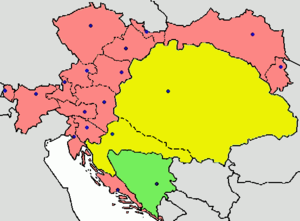
François-Joseph Iᵉʳ, né le 18 août 1830 à Vienne et mort le 21 novembre 1916 dans la même ville, est empereur d’Autriche et roi apostolique de Hongrie. Membre de la maison de Habsbourg-Lorraine, il règne sur l'Autriche et la Hongrie du 2 décembre 1848 au 21 novembre 1916. Du 1ᵉʳ mai 1850 au 24 août 1866, il occupe également la fonction de président de la Confédération germanique.
Le royaume de Hongrie est le terme historiographique donné à différentes entités politiques de la Hongrie au Moyen Âge, à l'époque moderne et jusqu'à l'époque contemporaine. La date de création du royaume remonte à l'an 1001, lorsque Étienne transforme l'ancienne grande-principauté en royaume chrétien. L'unité du royaume est mise à mal lors de l'occupation ottomane d'une partie du pays en 1526, durant laquelle deux territoires se disputent la continuité royale. Le royaume de Hongrie recouvre l'essentiel de son territoire médiéval dans le cadre du compromis austro-hongrois signé en 1867 et conserve son régime après le démantèlement du pays en 1920 jusqu'à 1946, sous la forme d'une régence. Entre l'an 1001 et 1946, le royaume de Hongrie a cessé d'exister à trois reprises : lors de la Révolution hongroise de 1848, de la République démocratique hongroise de 1918 et de la République des conseils de Hongrie de 1919. Depuis 1946, la Hongrie est une république.
La Leitha est une rivière d'Europe centrale, formée par la réunion de deux torrents. Entre Ebenfurth et Leithaprodersdorf et entre Bruck an der Leitha et Gattendorf, la Leitha sert aujourd'hui de frontière entre la Basse-Autriche et le Burgenland. Avant 1921, elle constituait la frontière entre l'Autriche et la Hongrie.
L'équipe de Hongrie de football est l'équipe nationale qui représente la Hongrie lors des compétitions internationales masculines de football, sous l'égide de la Fédération hongroise de football. Elle consiste en une sélection des meilleurs joueurs hongrois.
Le Compromis austro-hongrois établit en 1867 la double-monarchie d’Autriche-Hongrie, remplaçant l’empire d'Autriche lui-même issu en 1804 de l’empire des Habsbourg. Ce compromis est signé par l’empereur d'Autriche François-Joseph Iᵉʳ et une délégation hongroise, dirigée par l’homme d’État Ferenc Deák : il dresse le cadre d’un nouveau mode de gouvernement par lequel les régions autrichiennes et hongroises sont gouvernées par des Parlements et des Premiers ministres différents. L’unité, sous forme d’union personnelle, est assurée par un souverain, une armée et plusieurs ministères communs. La « Compensation », signée le 18 février 1867, pose le principe de la fidélité de la Hongrie aux Habsbourg en échange de sa large autonomie au sein de l’Empire : elle est formellement adoptée le 30 mars 1867 par une Diète hongroise restaurée. Il prend fin le 31 octobre 1918 lors de l'éclatement de l'Autriche-Hongrie.
La Hongrie est une république constitutionnelle unitaire située en Europe centrale. Elle a pour capitale Budapest, pour langue officielle le hongrois et pour monnaie le forint. Son drapeau est constitué de trois bandes horizontales, rouge, blanche et verte et son hymne national est le Himnusz. D'une superficie de 93 030 km², elle s'étend sur 250 km du nord au sud et 524 km d'est en ouest. Elle a 2 009 km de frontières avec l'Autriche à l'ouest, la Slovénie et la Croatie au sud-ouest, la Serbie au sud, la Roumanie au sud-est, l'Ukraine au nord-est et la Slovaquie au nord.
L'Autriche-Hongrie, en forme longue habituelle l'Empire austro-hongrois, est l'ancienne union de deux États d'Europe centrale créée par la transformation en une « double monarchie » de l’empire d'Autriche. L’Autriche-Hongrie a existé de 1867 à 1918.